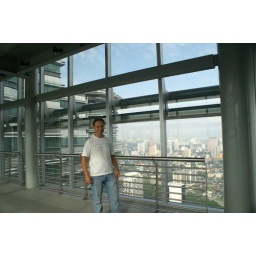
Me on tallest bridge in world between Petronas towers